2006 Michigan vs. Ohio State football game

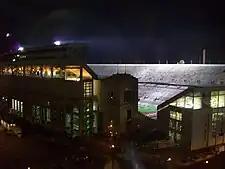
This was the first edition of "The Game" to be played under the lights at Ohio Stadium.

In the preseason polls, Ohio State opened the 2006 season as the No. 1 ranked team in both the AP and Coaches' Poll. The Buckeyes' opened their season by defeating the Northern Illinois Huskies 35–12. Ohio State traveled to Darrell K Royal–Texas Memorial Stadium to play the second game of a home-and-home series with Texas, following a 25–22 defeat in Columbus, Ohio in 2005. Ohio State defeated the then-second-ranked Longhorns 24–7, remaining the No. 1 team in all major college football polls. Ohio State defeated the Cincinnati Bearcats 37–7 the following week, with Troy Smith throwing for 203 yards and two touchdowns.